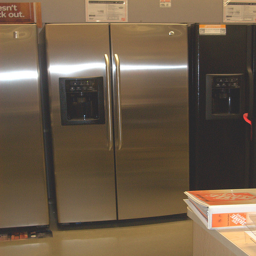
A stainless steel fridge sitting inside of a home depot.
Black and silver Pleiss is sitting next to each other initial room.
A stainless street refrigerator is next to other refrigerators.
a silver fridge is in a kitchen area
Refrigerators for sale, displayed on a store room floor.